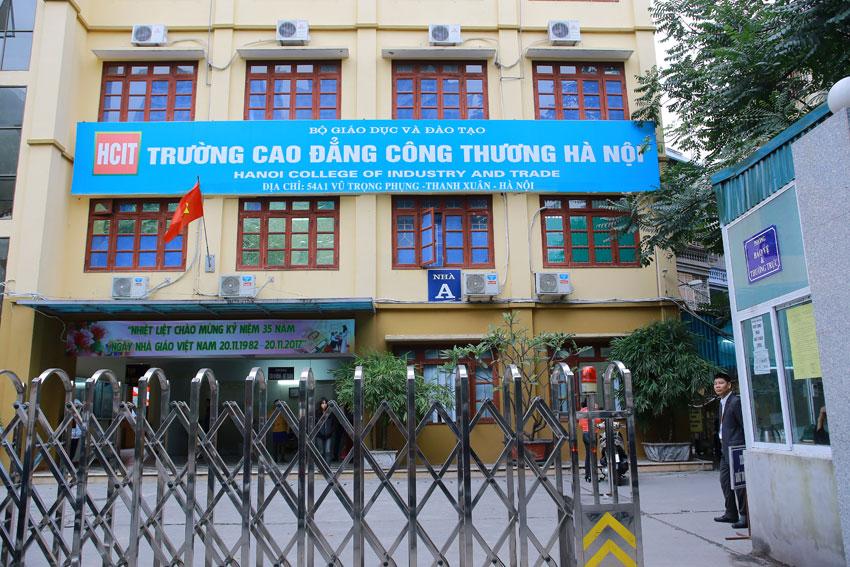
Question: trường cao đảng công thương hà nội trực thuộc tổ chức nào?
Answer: trường cao đẳng công thương hà nội trực thuộc bộ giáo dục và đào tạo